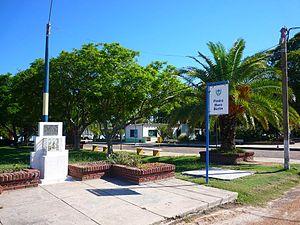
Nuevo Berlín est une ville et une municipalité de l'Uruguay située dans le département de Río Negro. Sa population est de 2 438 habitants.